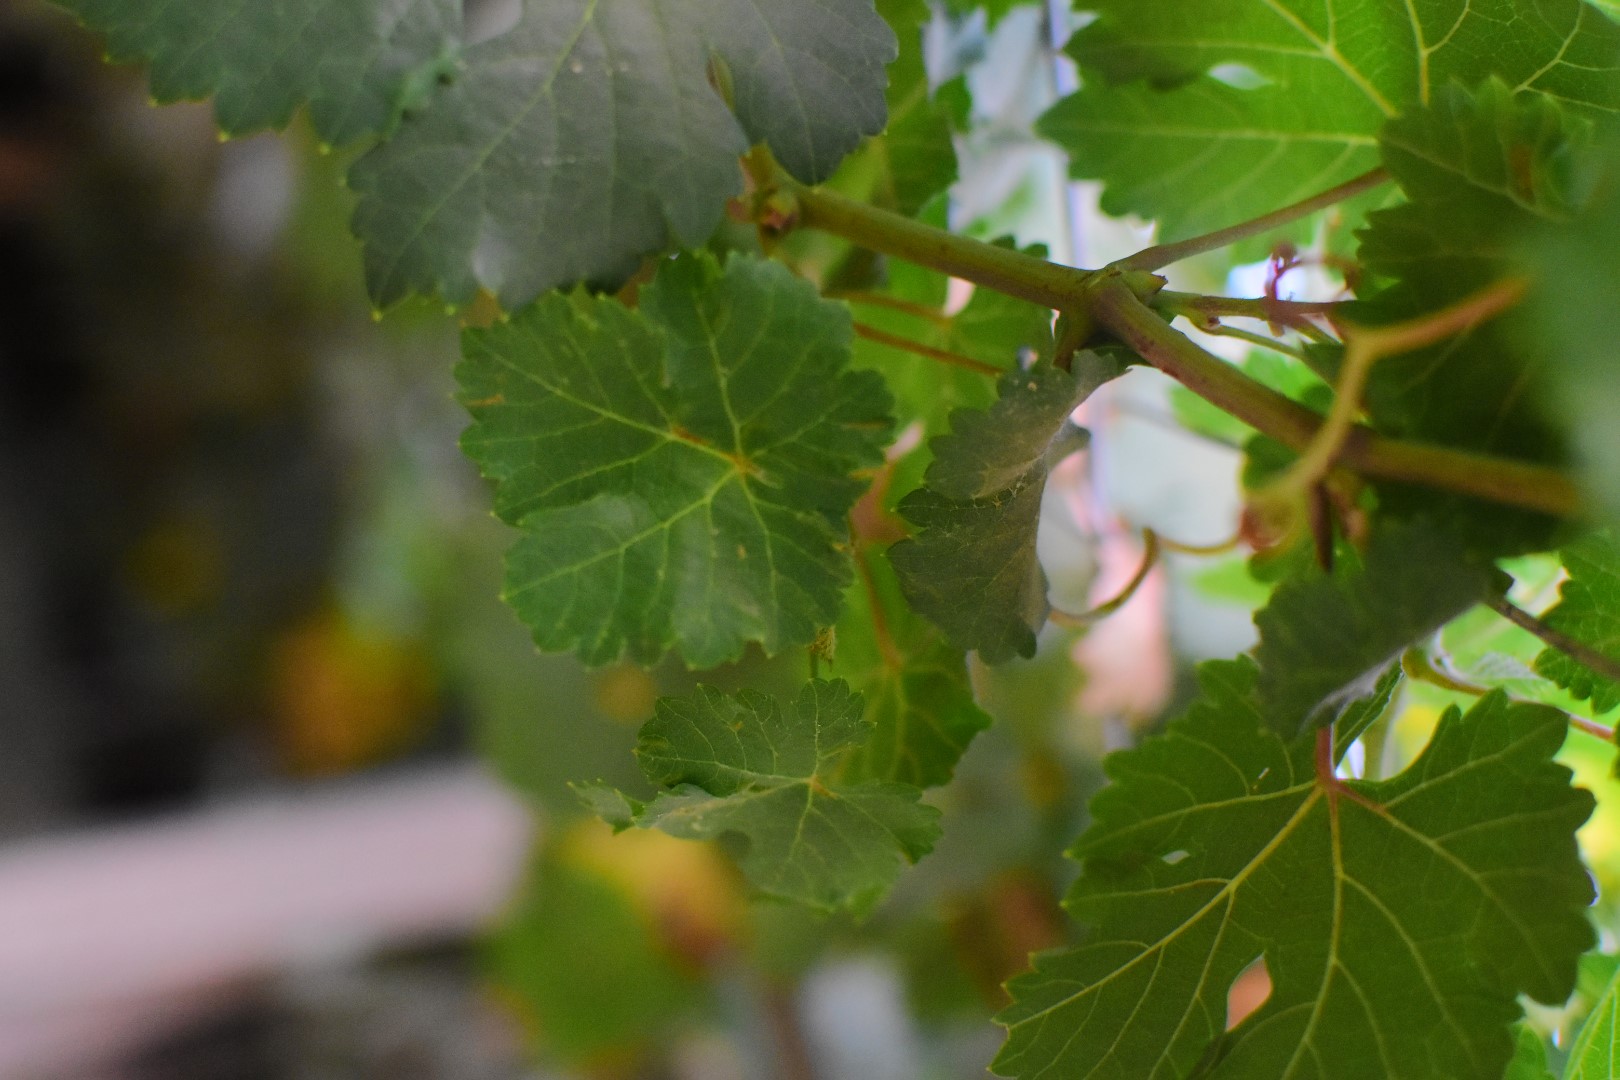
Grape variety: Aswud Balad